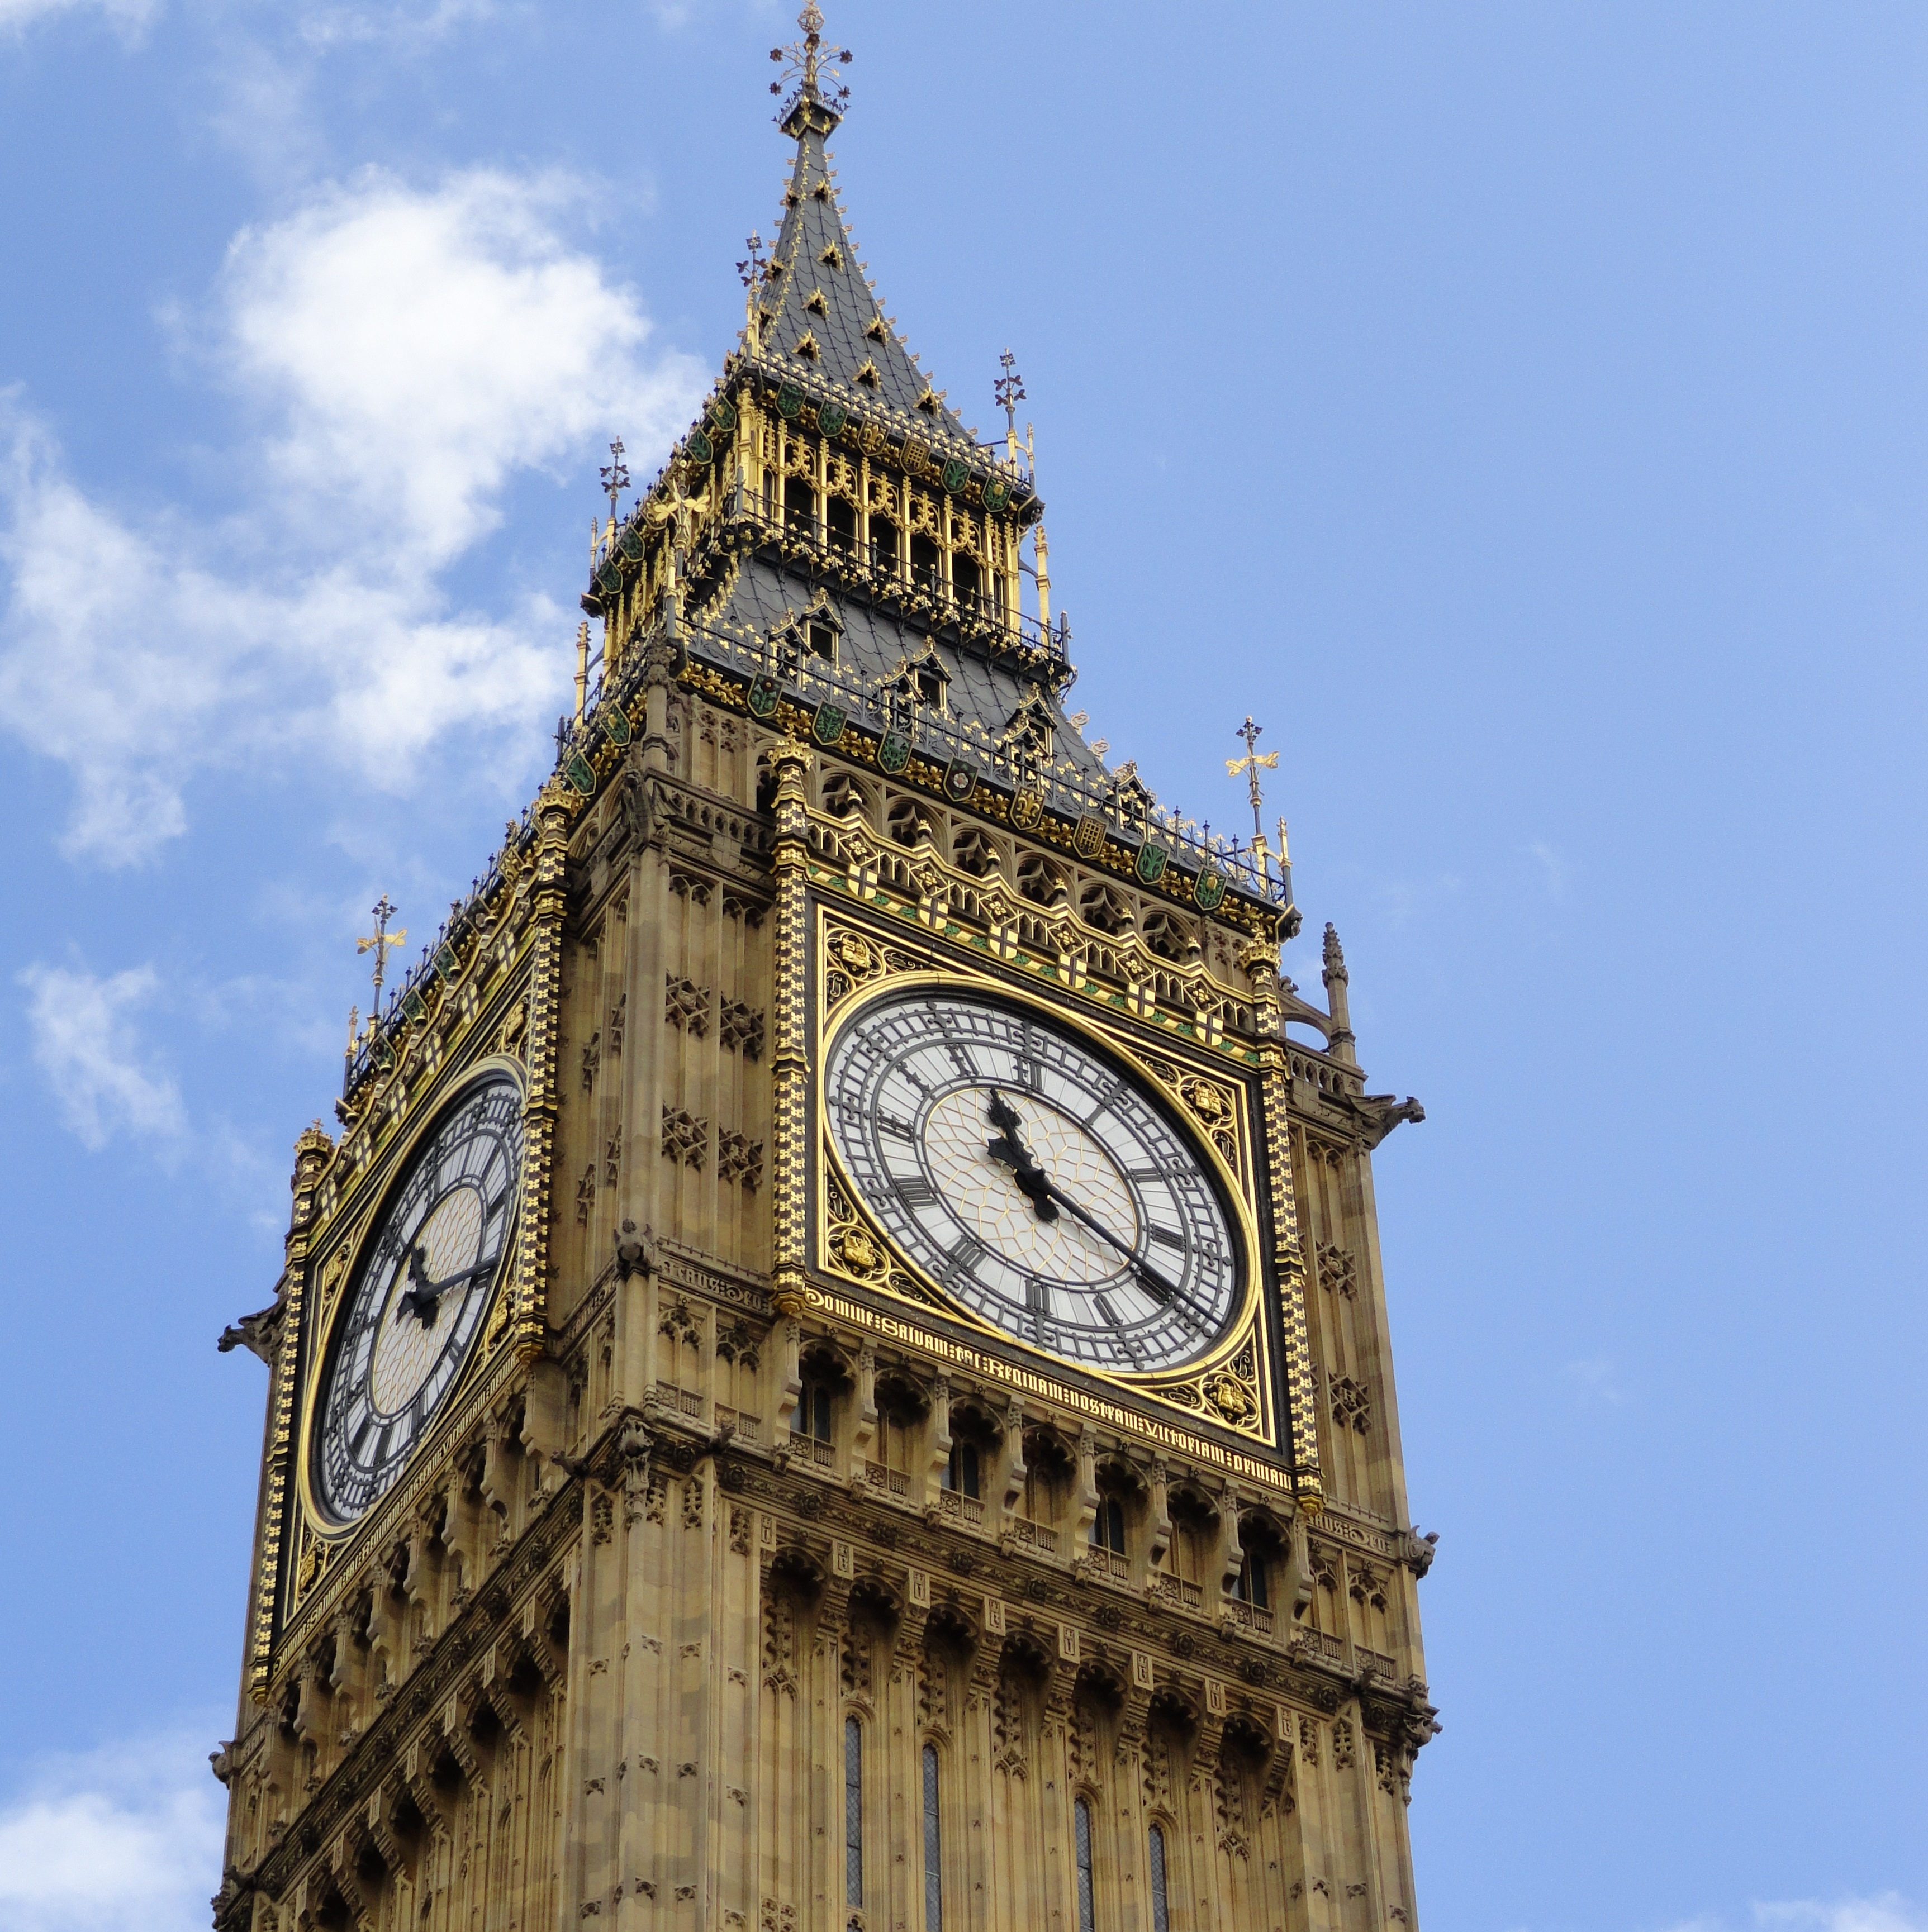
clock, tower, landmark, sightseeing, attraction, historic, big ben, clock tower, bell tower, uk, england, london, spire, steeple, famous, westminster